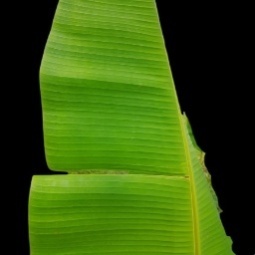
Label: Healthy